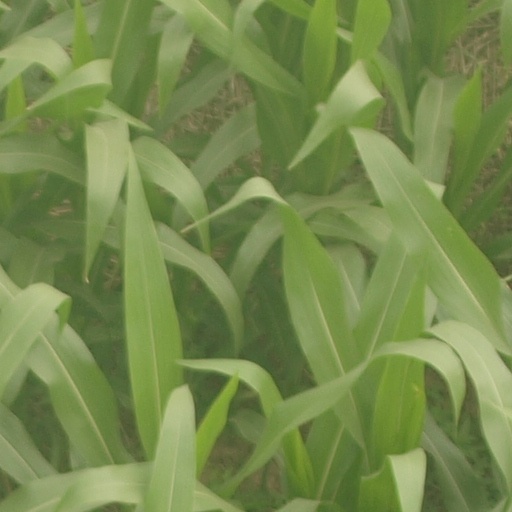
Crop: maize; corn